Bridge strike

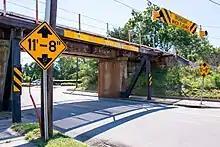
Warning sign with yellow flashing lights can be triggered by an overheight vehicle detection.

A single bridge strike may result in a catastrophic bridge damage. An example of that is the I-5 Skagit River bridge collapse. The collapse was caused by a truck with an oversize load that was taller than the clearance above of the bridge. The bridge was a steel through-truss bridge with a "fracture-critical" design that has non-redundant load-bearing beams. An impact of the oversize load to multiple sway braces was enough to damage load-bearing members and caused a span to be collapsed, resulting in vehicles falling down to the river with three minor injuries.